Mutsumi Takahashi

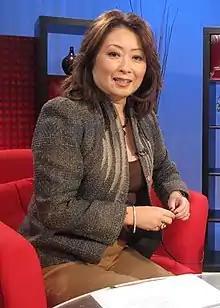
Takahashi in 2010

Mutsumi Takahashi is a Japanese-Canadian journalist. Since 1986, she has been one of the lead news presenters of CFCF-DT in Montreal, Quebec.